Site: brandenburg
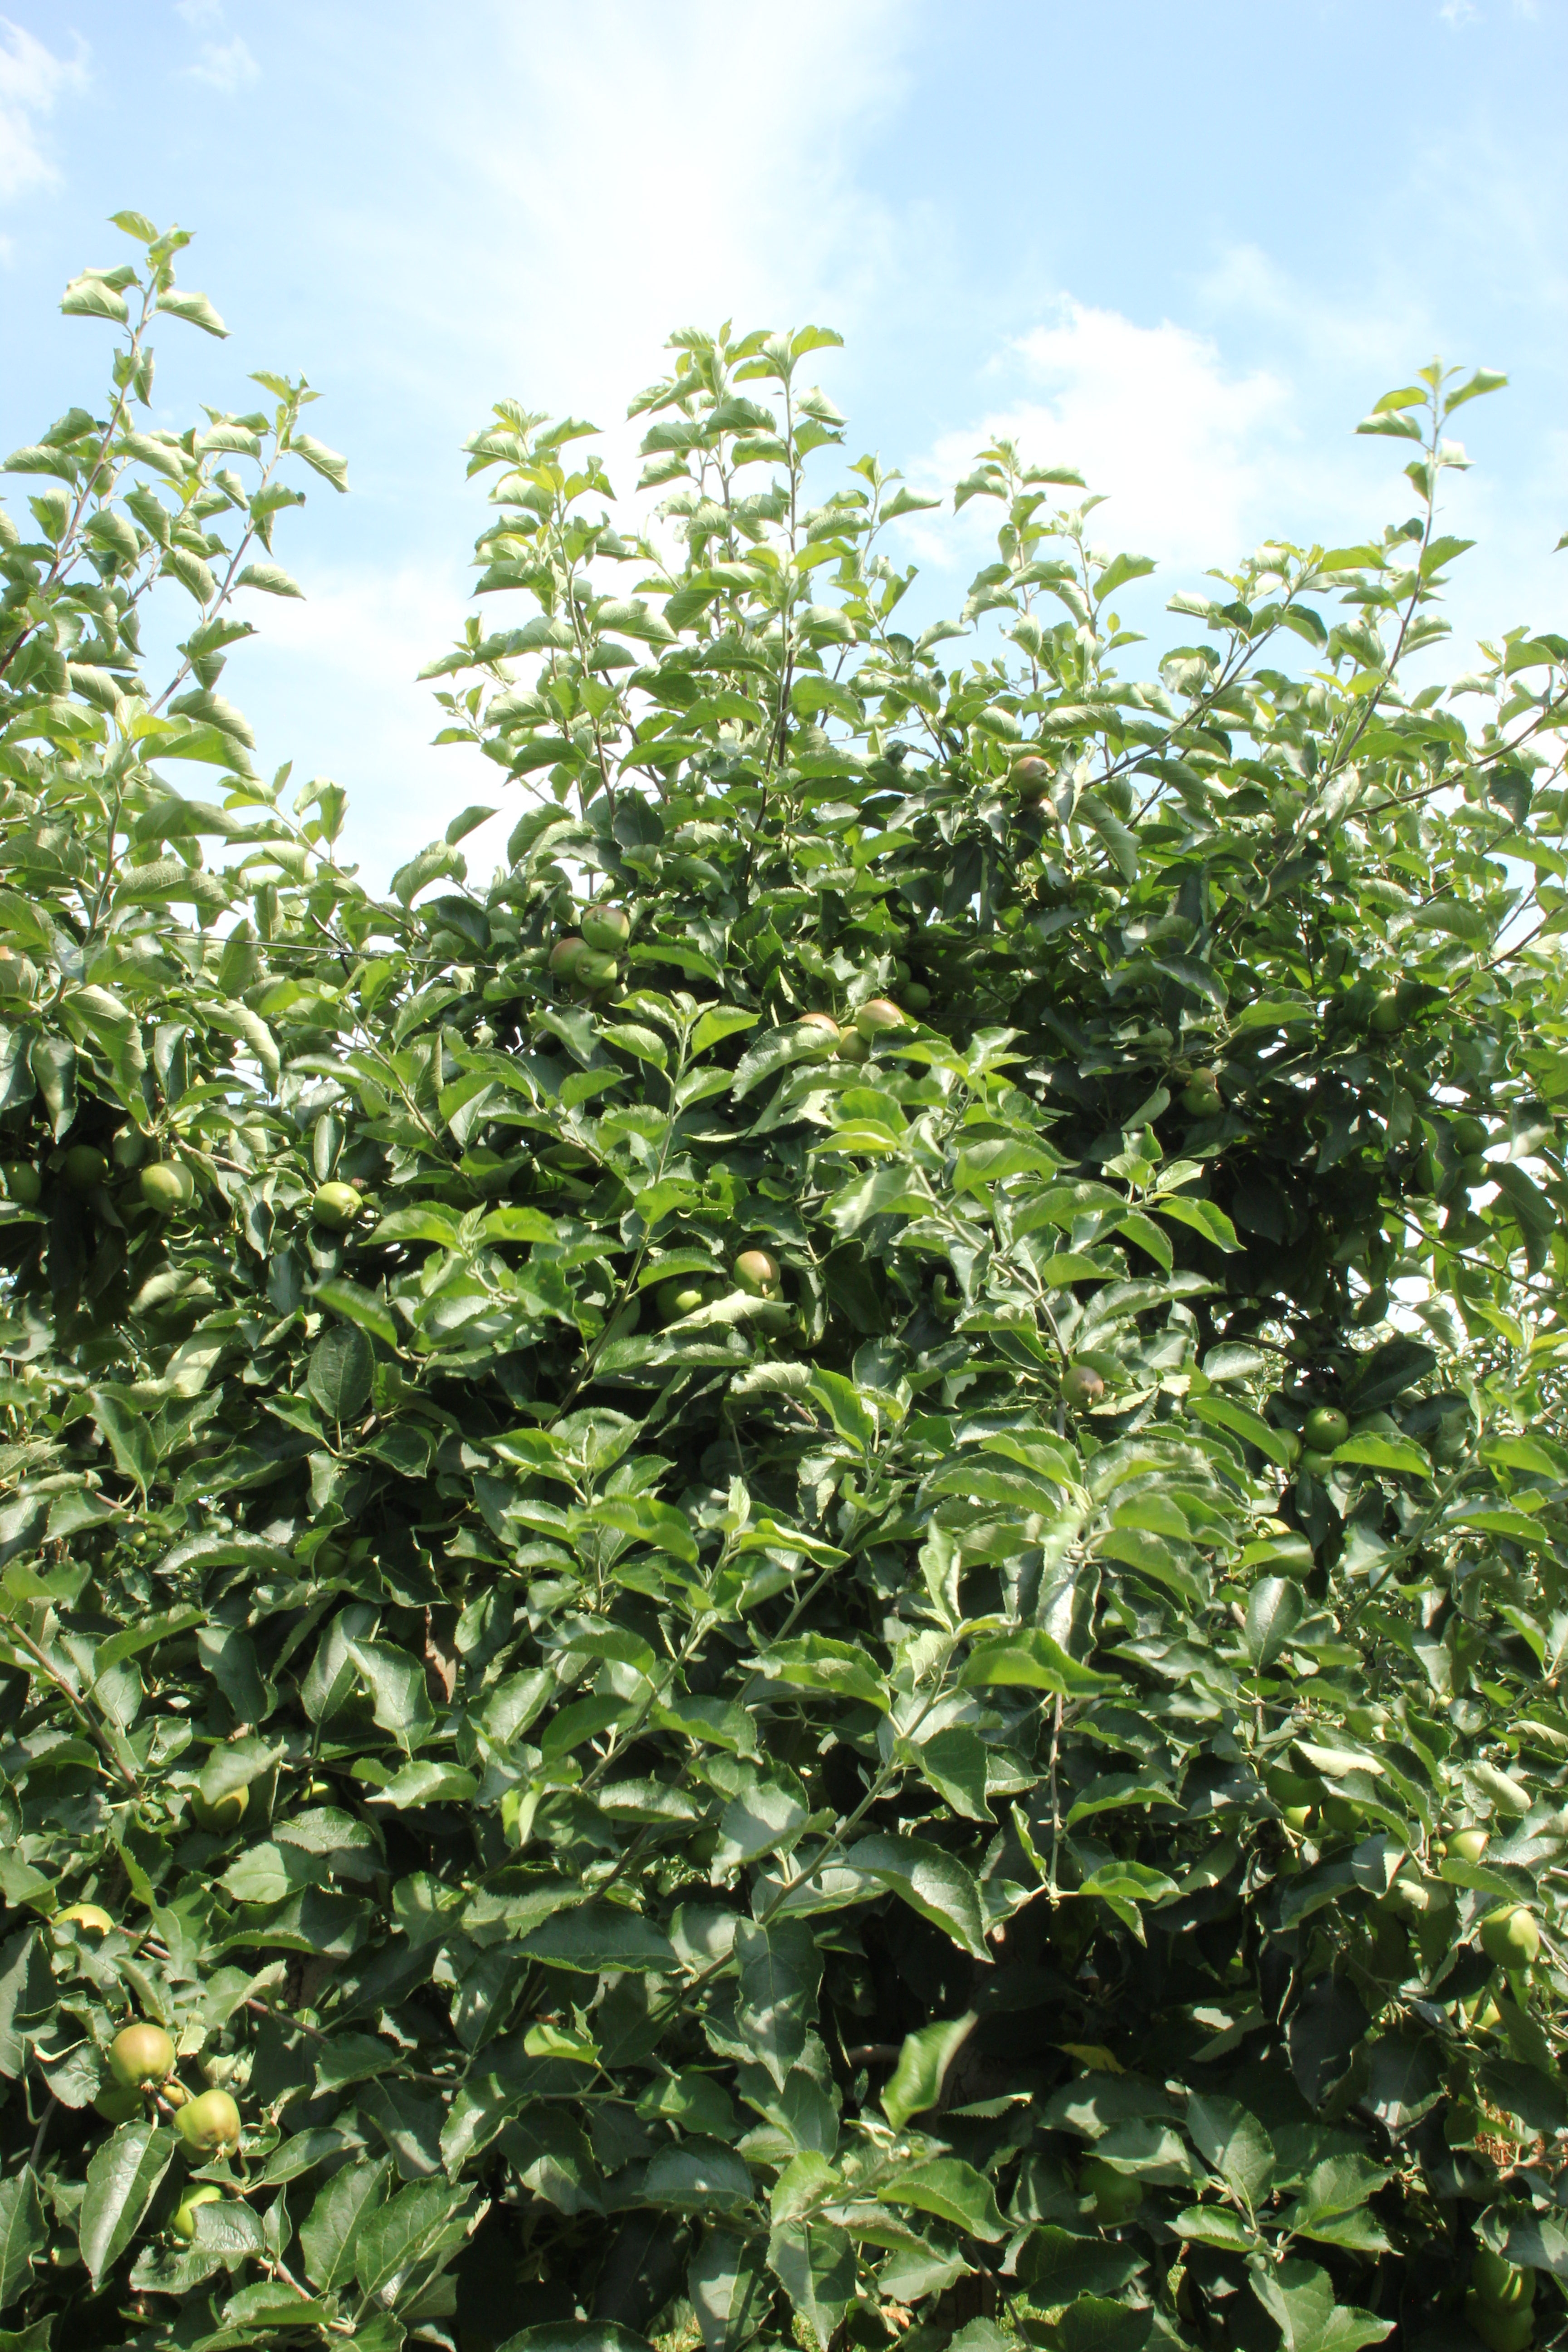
Growth stage (BBCH 74): Development of fruit